Greta Almroth

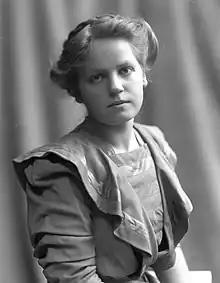
Greta Almroth (c. 1905)

Greta Almroth (15 April 1888 – 24 July 1981) was a Swedish silent film actress. She appeared in 31 films between 1912 and 1940.